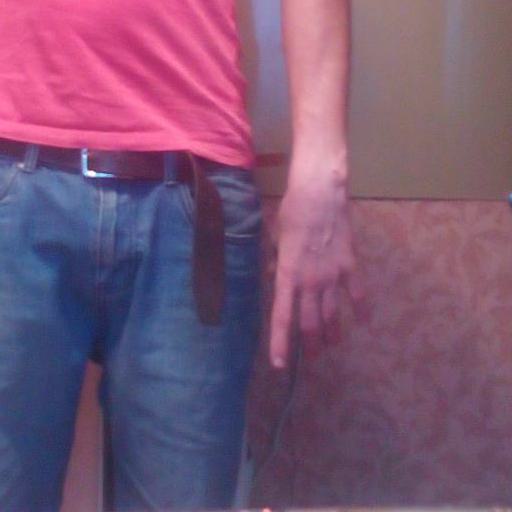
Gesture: no_gesture